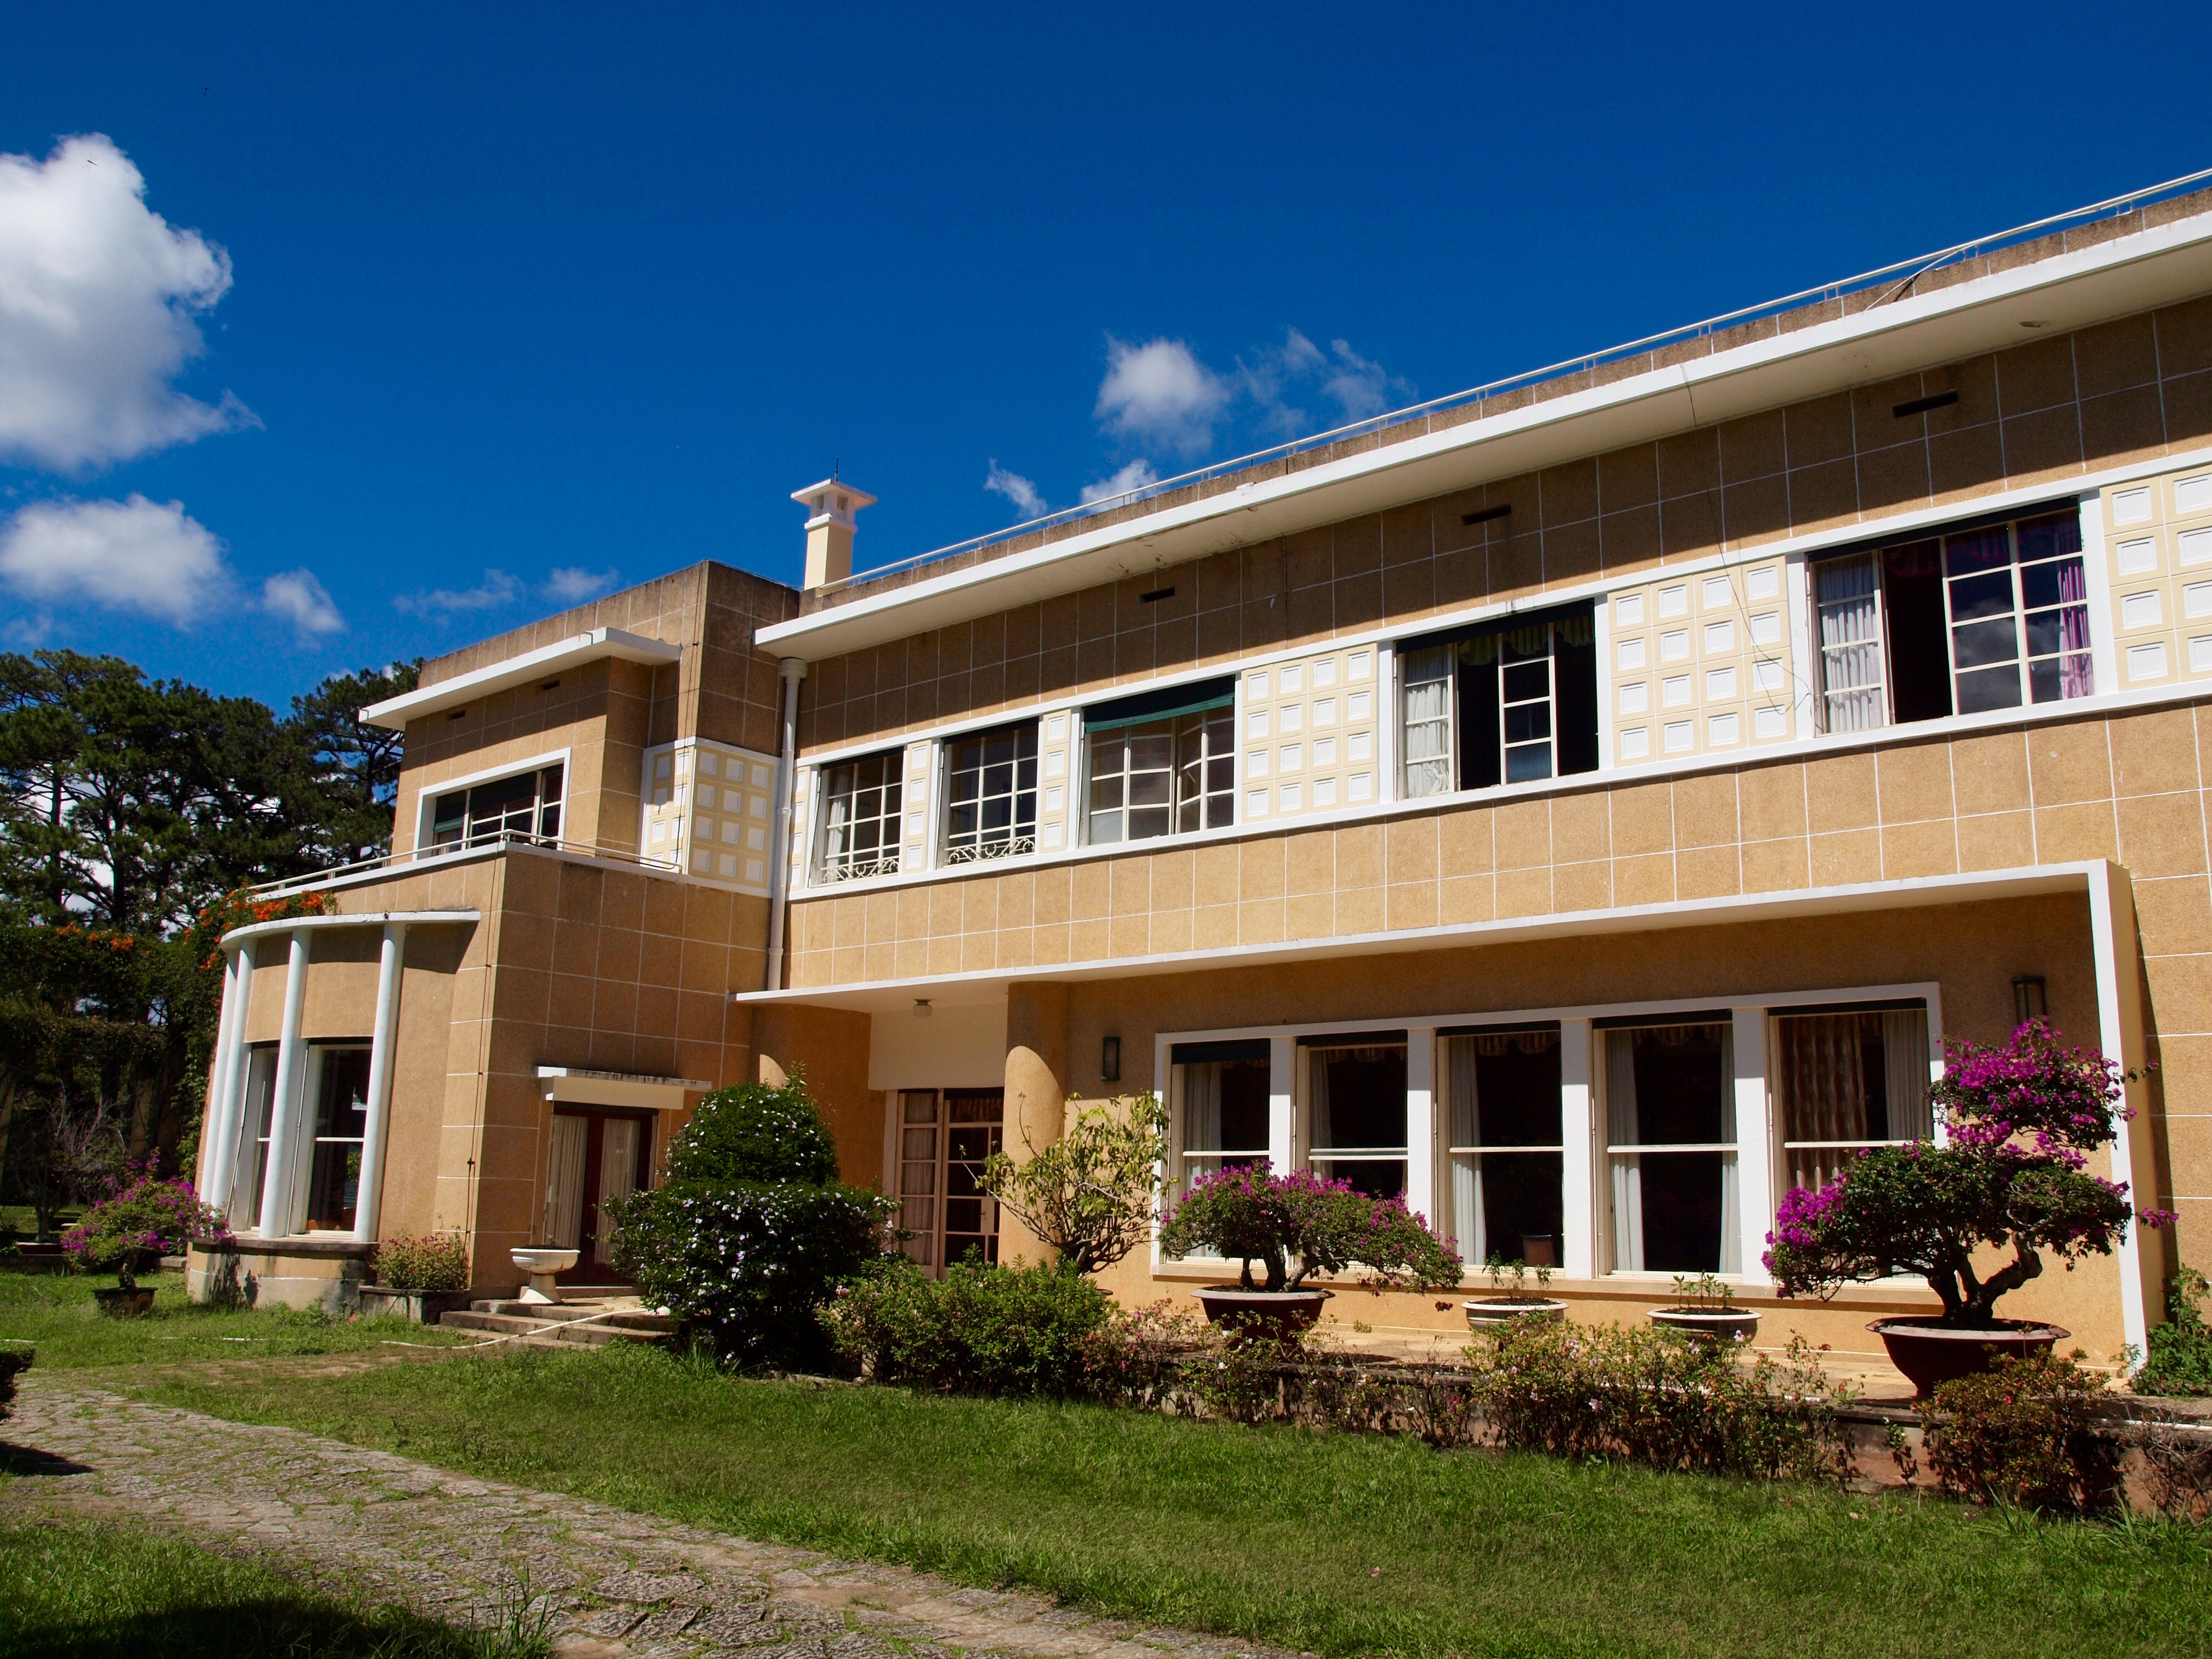
user: text: Tòa nhà trong hình có màu gì?
assistant: text: Nâu nhạt

user: text: Trong hình có bao nhiêu chậu cây hoa màu tím?
assistant: text: Ba

user: text: Tòa nhà trong hình là dinh thự nổi tiếng nào ở Đà Lạt?
assistant: text: Dinh Bảo Đại 3 (Dinh III)

user: text: Tòa nhà này từng được sử dụng với mục đích gì?
assistant: text: Là nơi nghỉ dưỡng và làm việc của Hoàng đế Bảo Đại và gia đình.